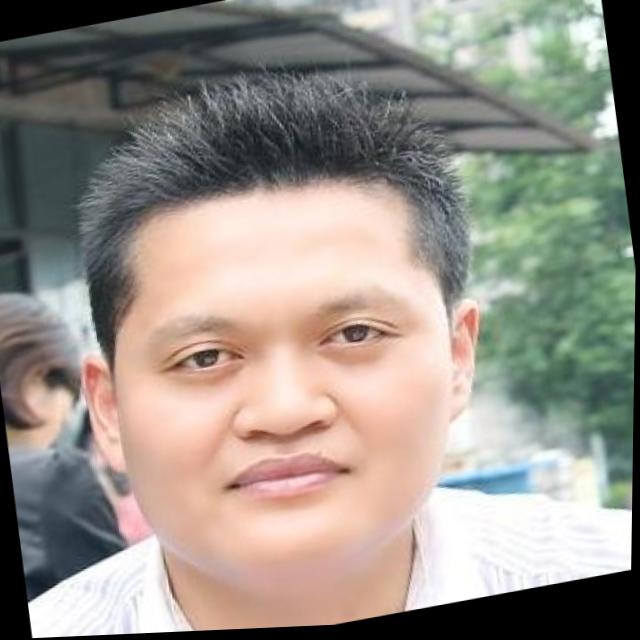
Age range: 21-44